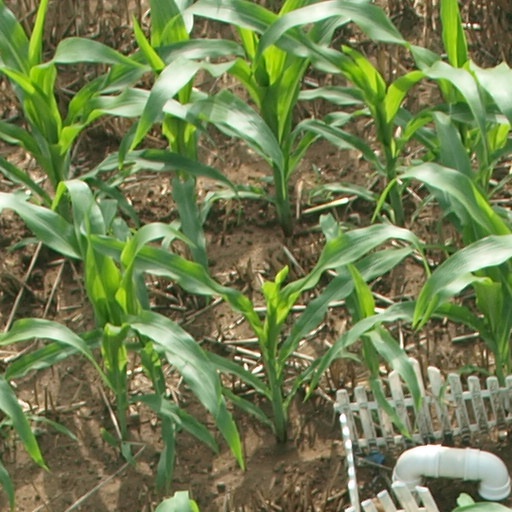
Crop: maize; corn